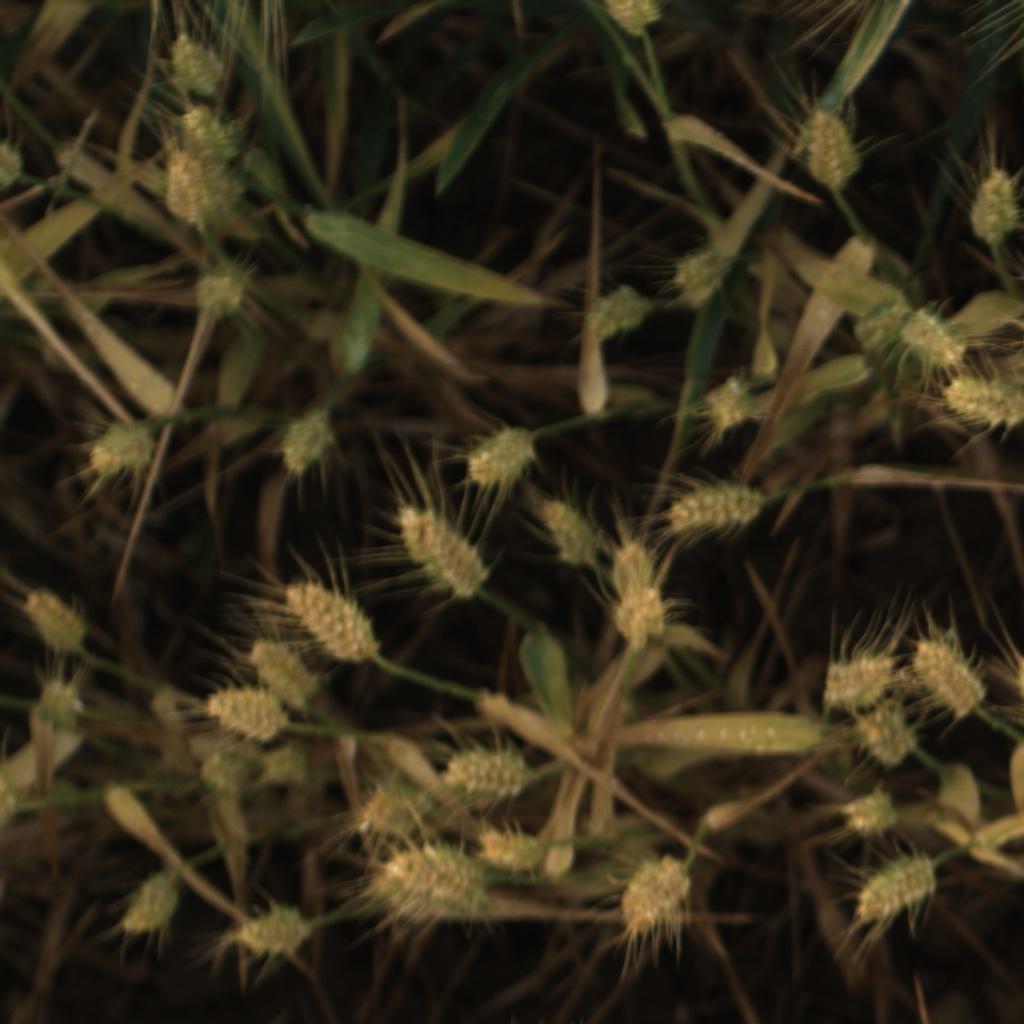
Country: UK
Location: Rothamsted
Wheat development stage: Filling - Ripening